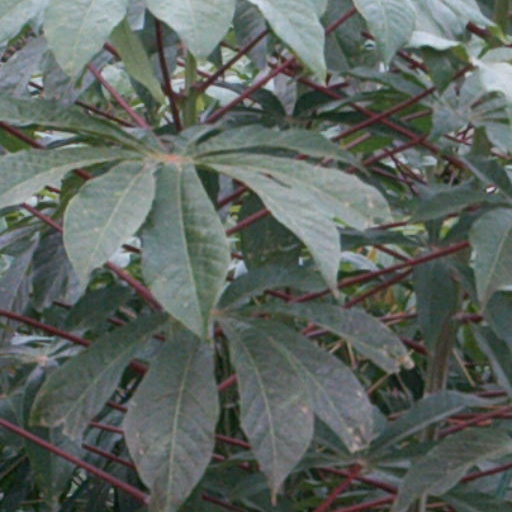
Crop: cassava